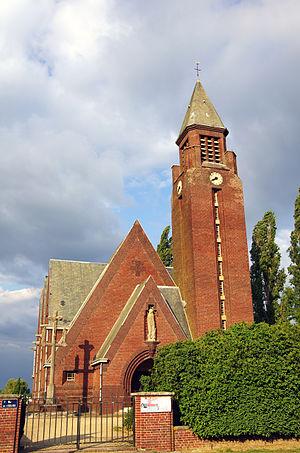
Beuvraignes est une commune française située dans le département de la Somme en région Hauts-de-France.
L'église Saint-Martin de Beuvraignes est située sur le territoire de la commune de Beuvraignes, au sud-est du département de la Somme.
Saint-Martin est le nom de nombreuses églises, en Europe et en Amérique latine. Cet article en recense un certain nombre.